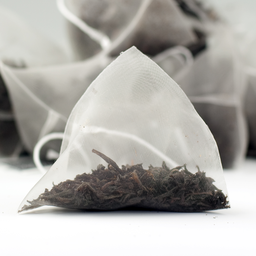
Label: trash